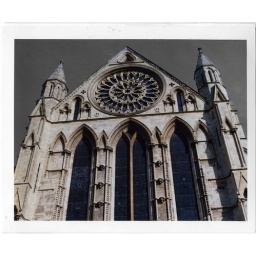
the york minster it self is in colour and the sky is in black and white this was done using photoshop